1898 Louisville Colonels season

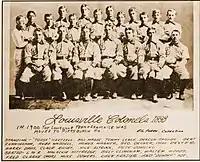
The 1898 Louisville Colonels

"Note: Pos = Position; G = Games played; AB = At bats; H = Hits; Avg. = Batting average; HR = Home runs; RBI = Runs batted in"